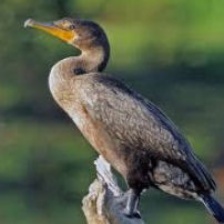
Species: DOUBLE BRESTED CORMARANT
Scientific name: PHALACROCORAX AURITUS